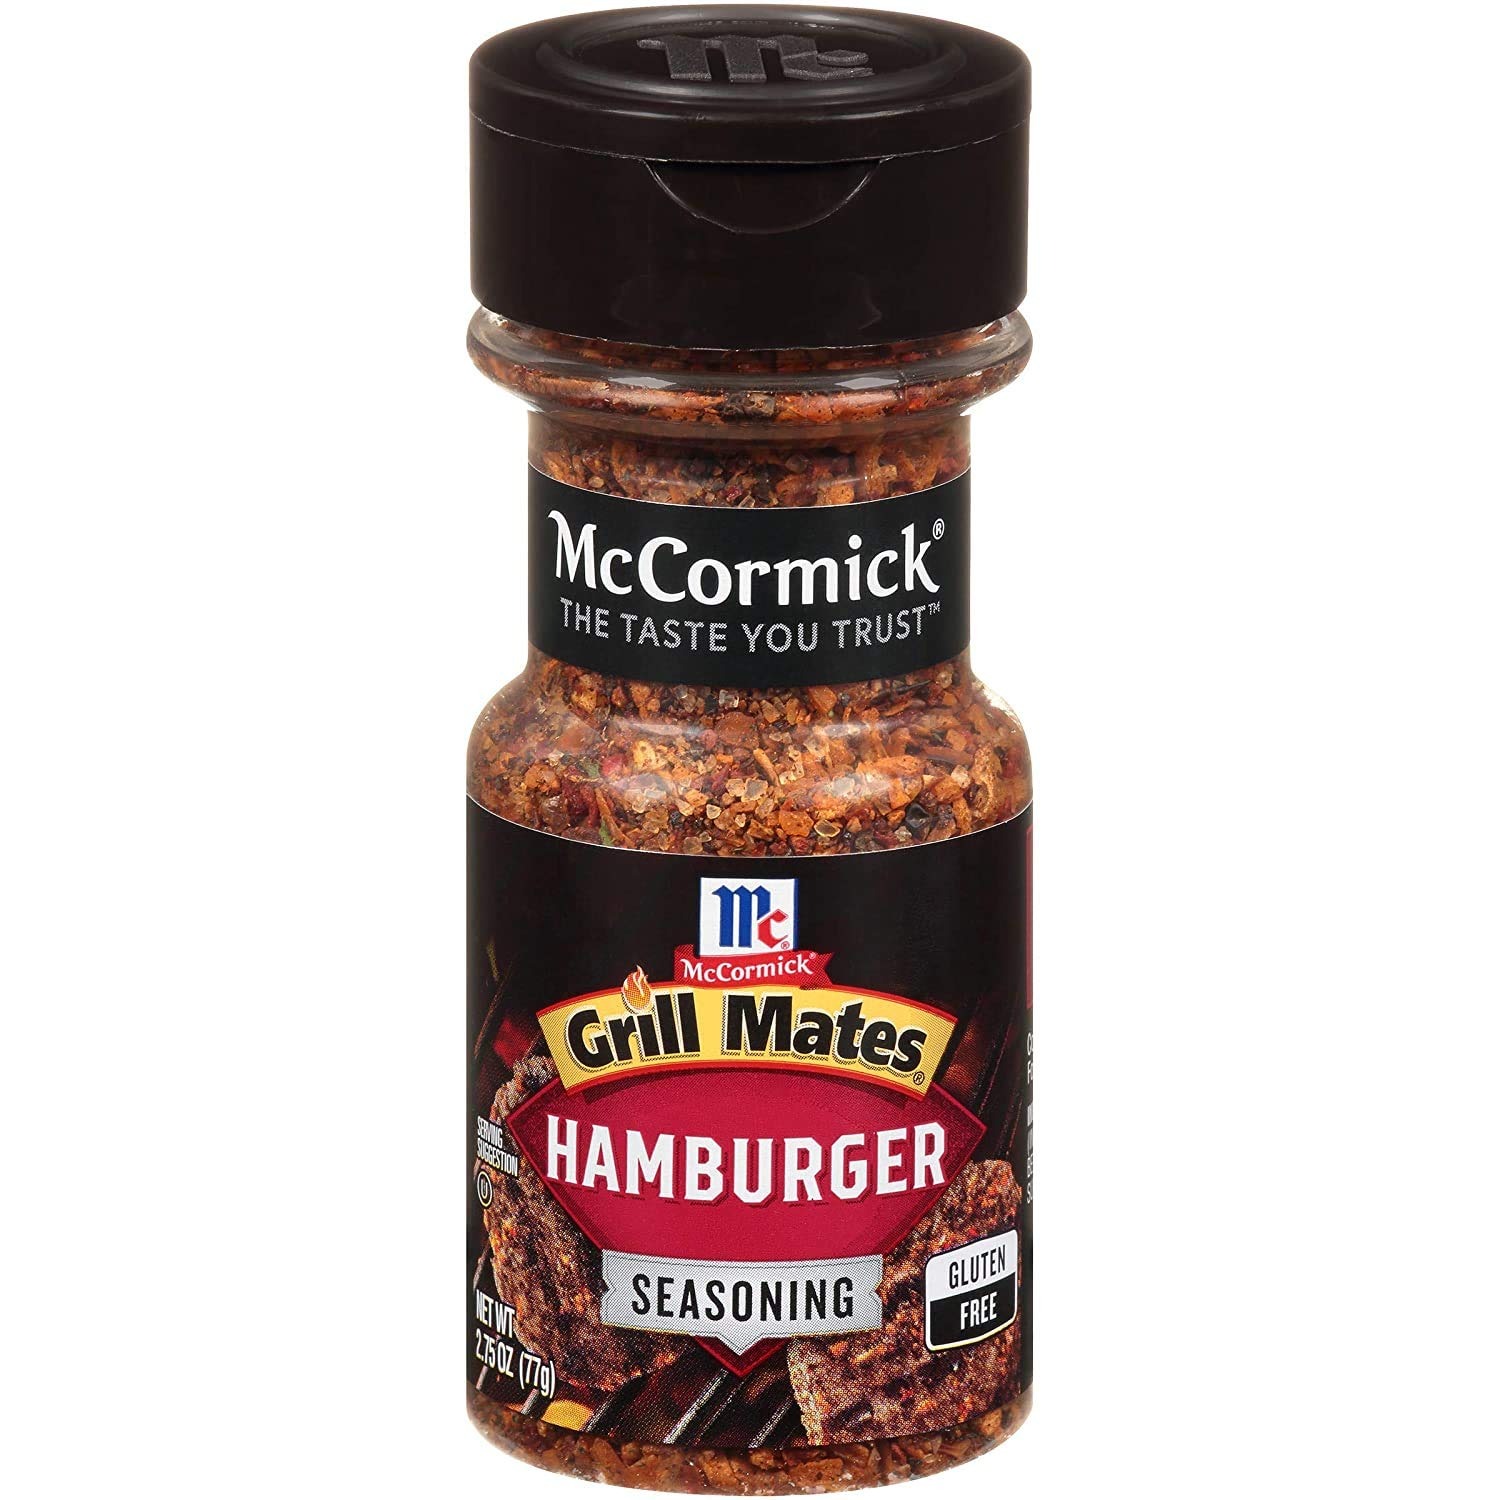
Item Name: McCormick Grillmates HAMBURGER Seasoning 2.75oz (5 Pack)
Value: 13.75
Unit: Ounce

Price: 2.26